Alcohol laws of New Jersey

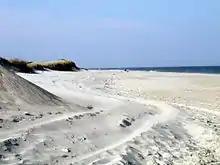
A windswept white sand beach with grassy dunes on the side, and the ocean in the distance.

The applicability of state and municipal alcohol laws on federal lands is a complex and partially unresolved legal issue that depends on whether the federal property is considered a federal enclave, what rights the state reserved when it granted the property to the federal government, and whether the law is criminal or civil. If the federal property is not an enclave, the federal government either has concurrent jurisdiction (shared authority with the state) or proprietary jurisdiction (only the rights of a landowner), and the state can enforce alcohol laws.